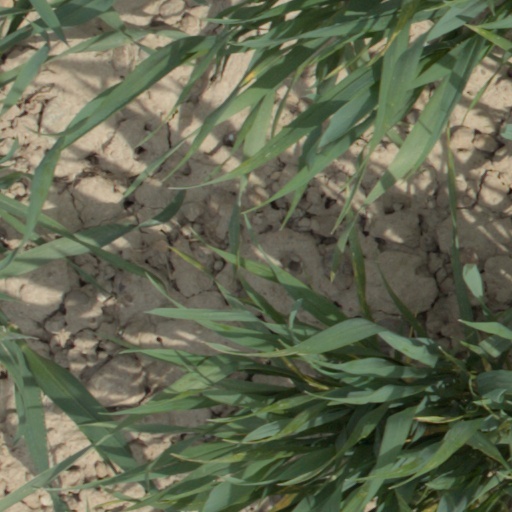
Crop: wheat